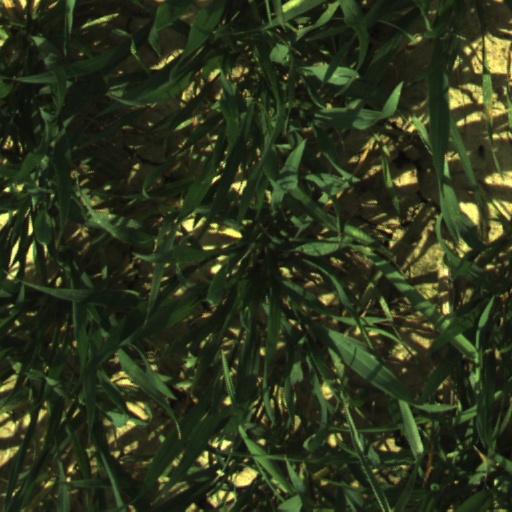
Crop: wheat